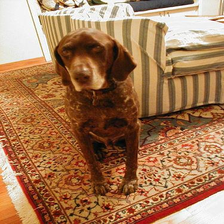
Species: dog
Breed: german shorthaired